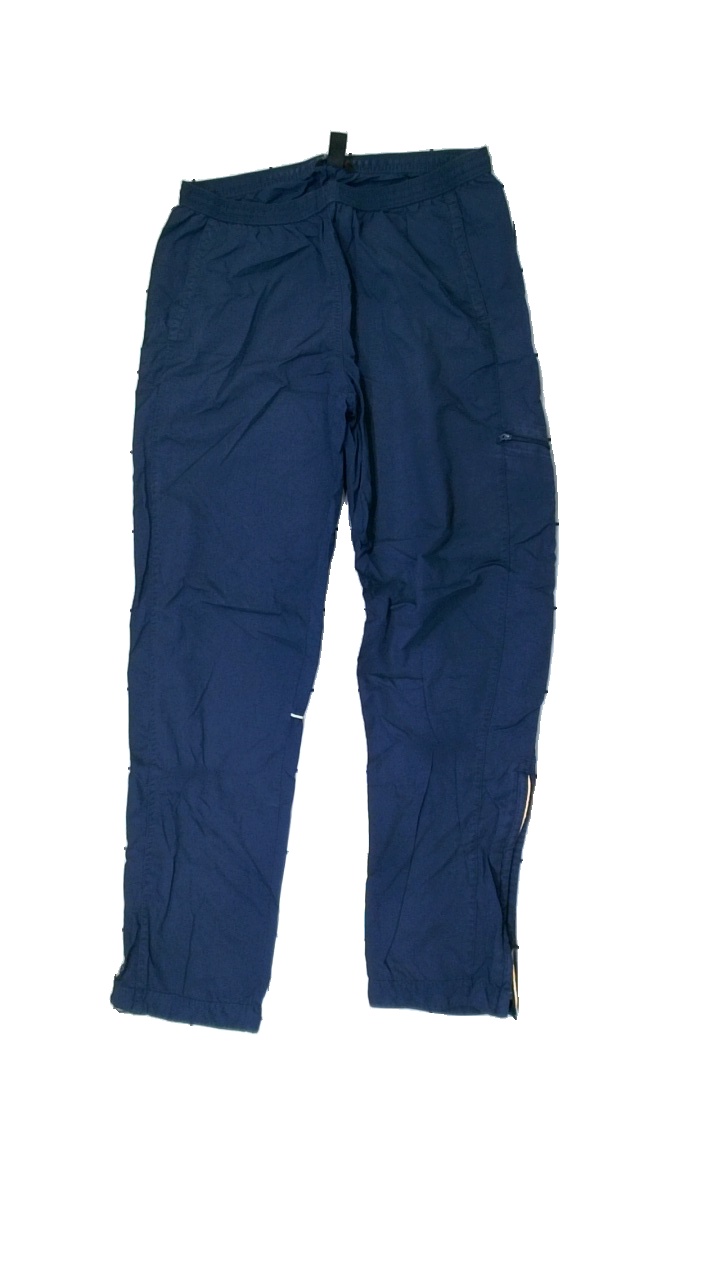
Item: Trousers (Unisex)
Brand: Logg (h&m)
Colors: Blue
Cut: Regular
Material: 100% nylon
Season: All
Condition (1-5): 3
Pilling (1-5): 3
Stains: Minor
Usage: Export
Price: <50